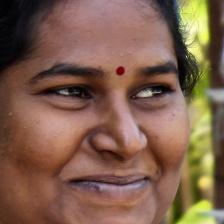
Label: faces